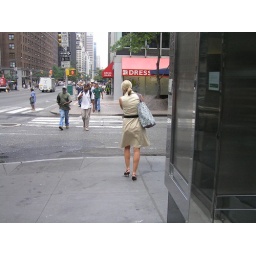
Blonde in khaki dress with black slingbacks